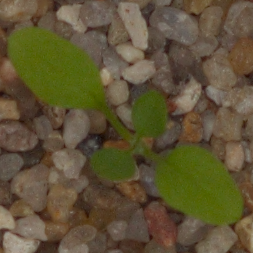
Label: common_chickweed